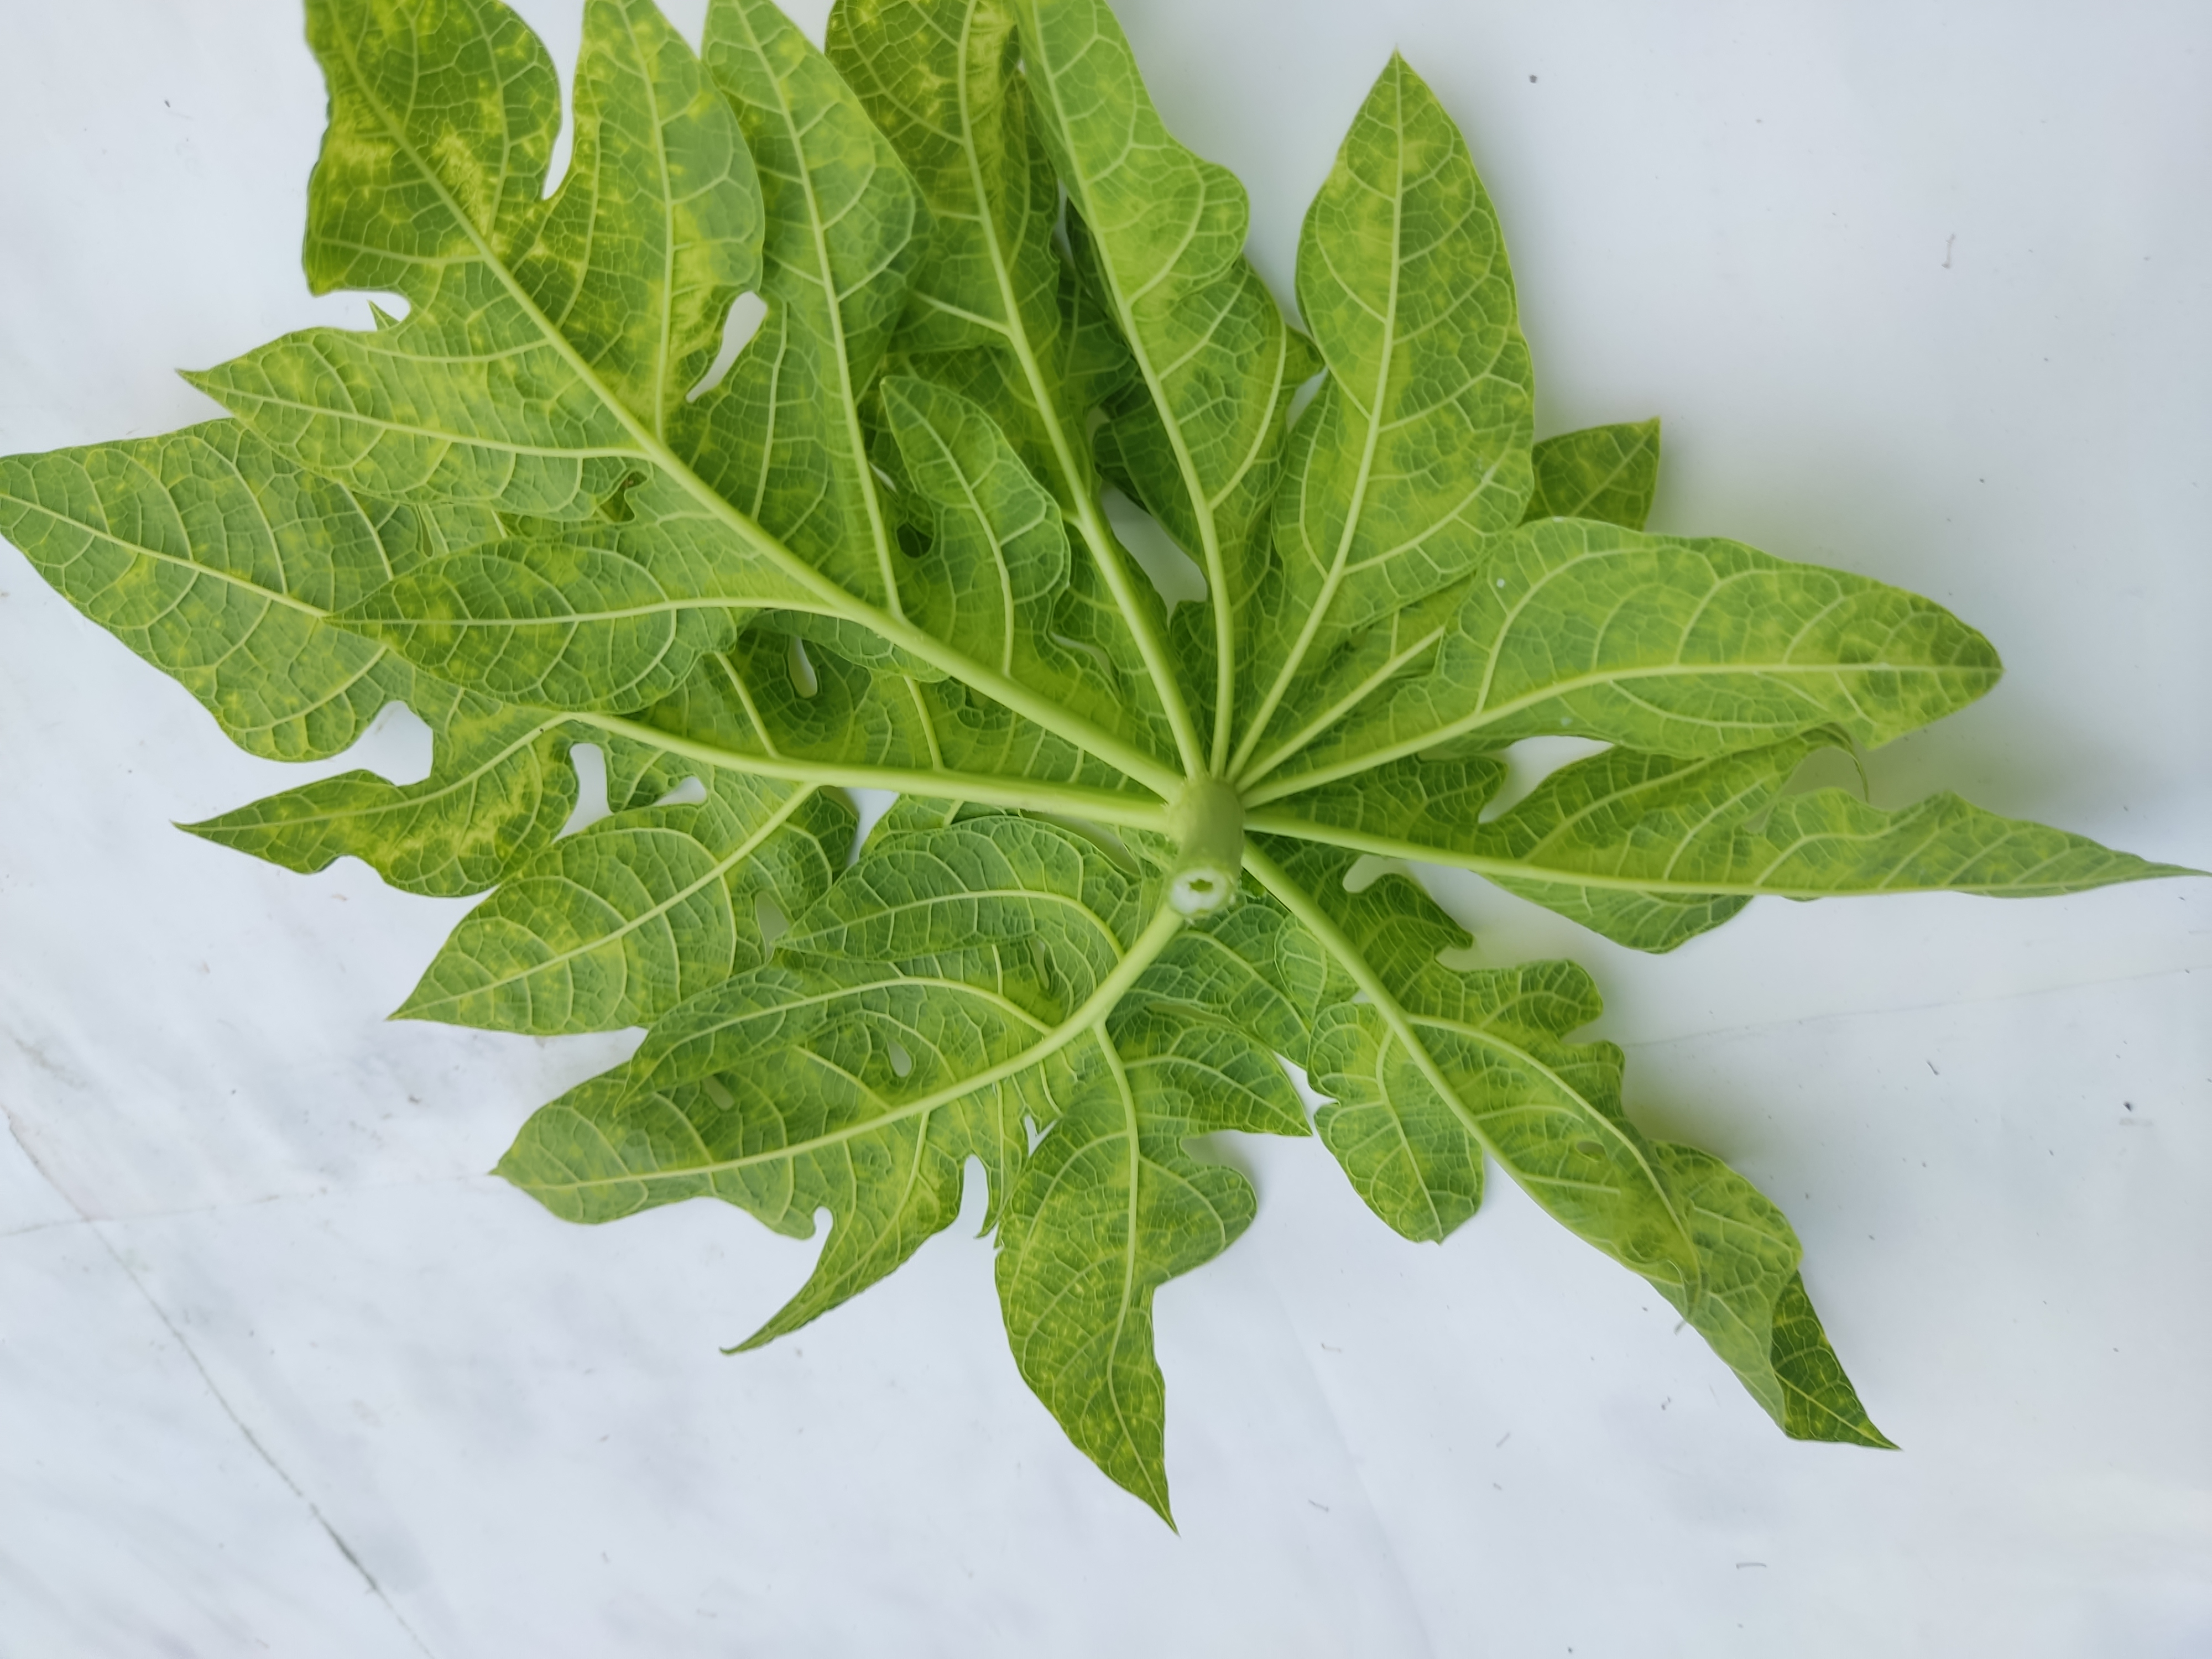
Label: Mosaic